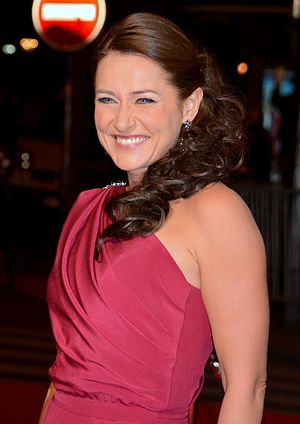
Sidse Babett Knudsen
Sidse Babett Knudsen er dansk skuespillerinde, der har medvirket i teater, tv og film. Knudsen fik sit store gennembrud i 1997 med den improviserede komedie Let's get lost, for hvilken hun modtog både Robert og Bodilprisen for bedste kvindelige hovedrolle.